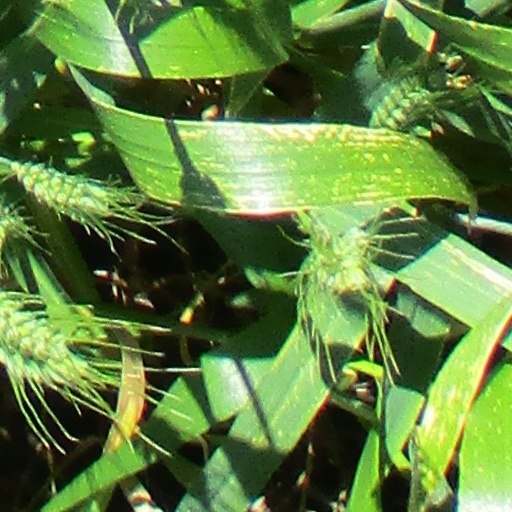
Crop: wheat